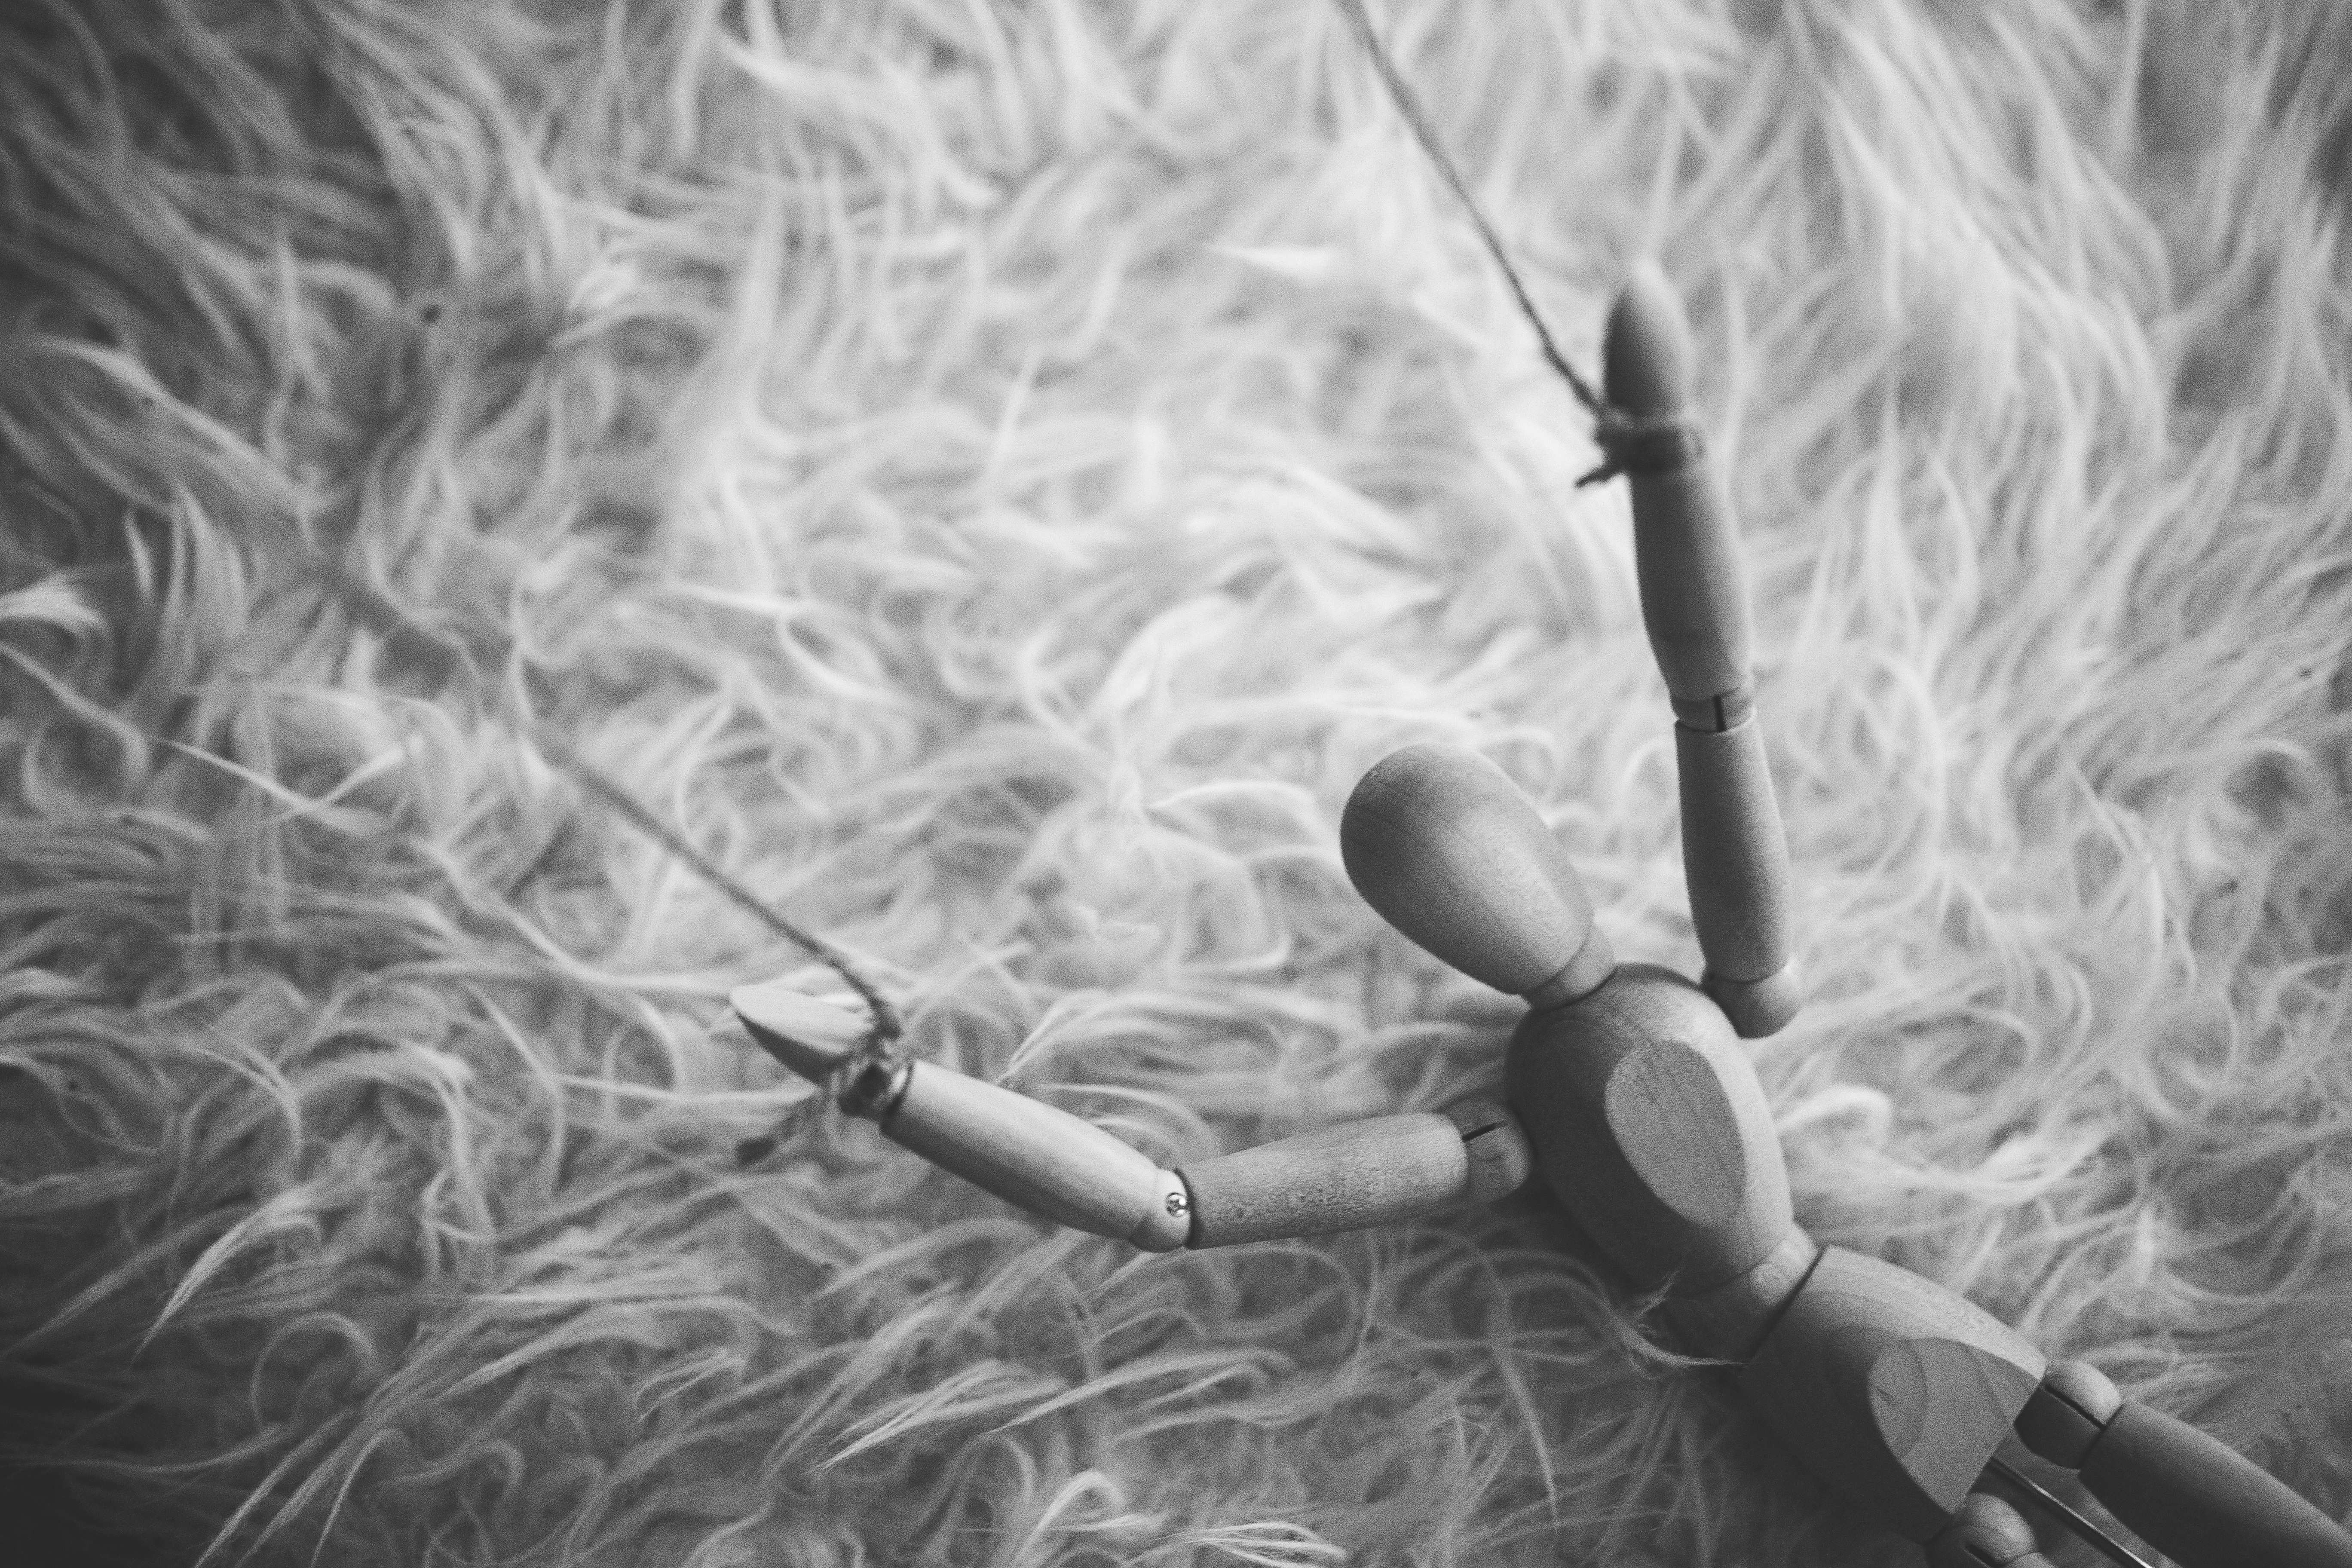
black and white, photography, model, monochrome, close up, puppet, drawing, wooden, monochrome photography, grass family